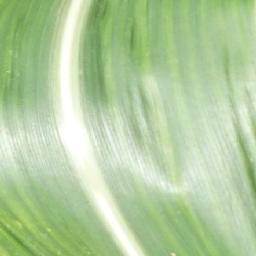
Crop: corn
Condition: (maize)_healthy